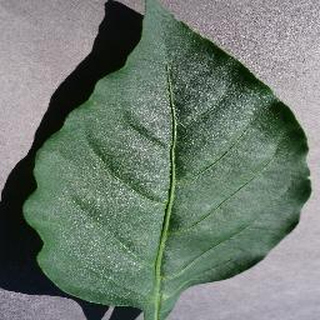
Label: healthy_bell_pepper